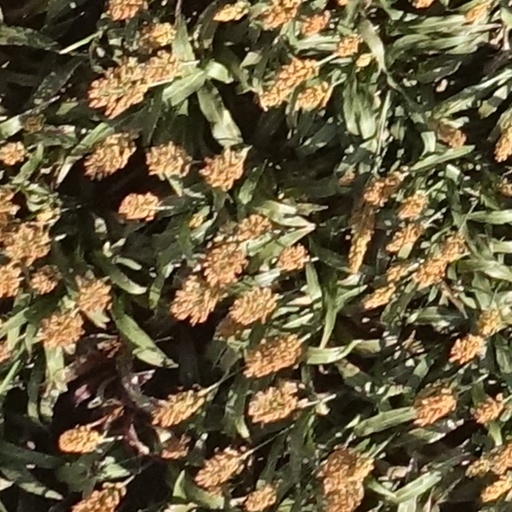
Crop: sorghum